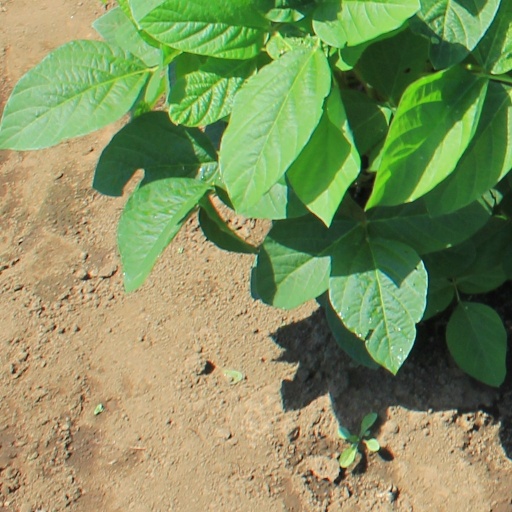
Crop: soybean